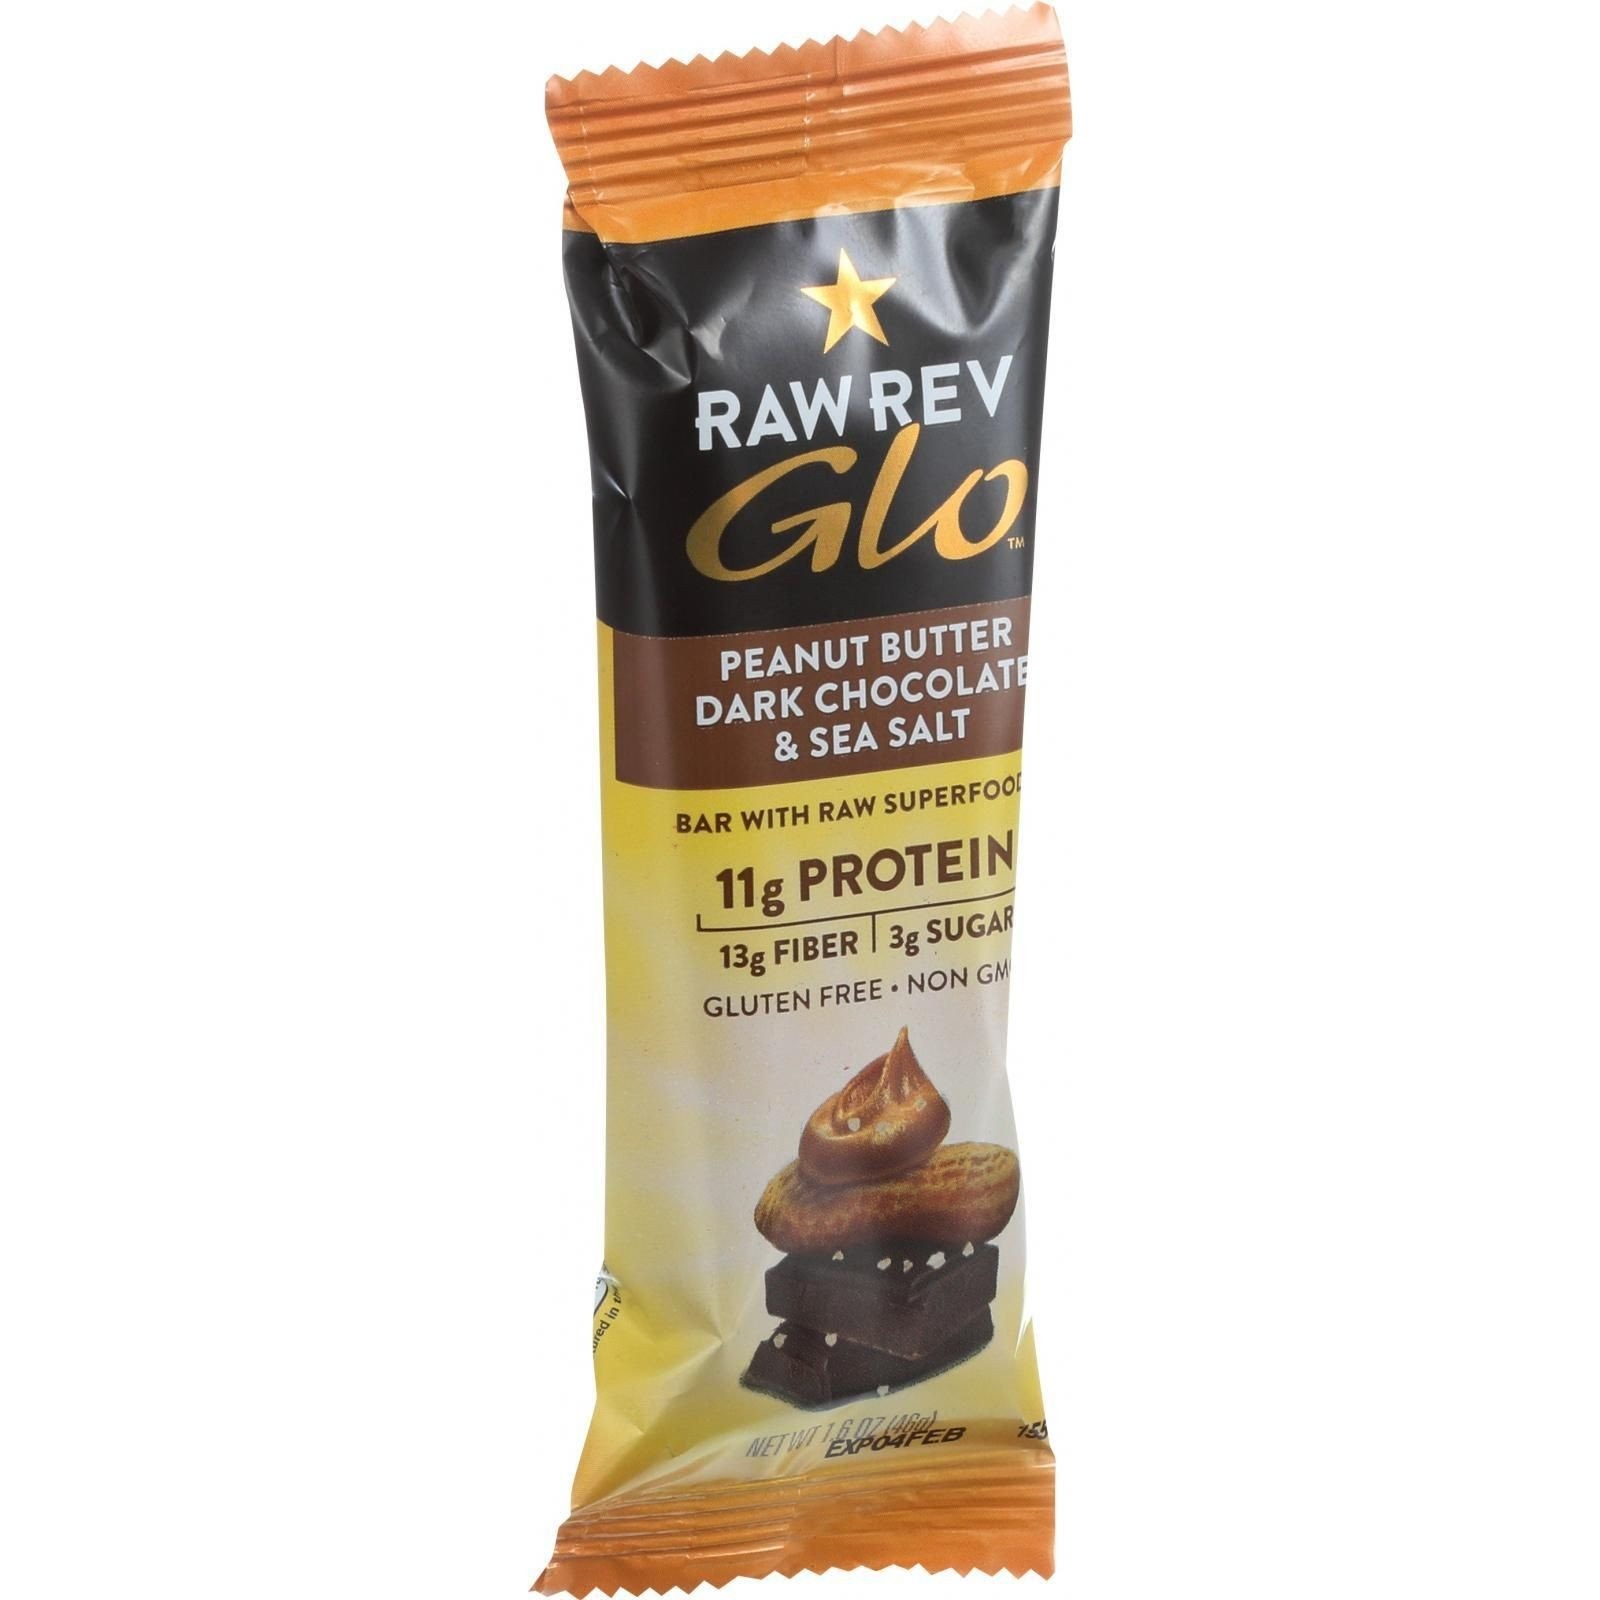
Item Name: Raw Revolution Glo Bar - Peanut Butter Dark Chocolate and Sea Salt - 1.6 oz - Case of 12
Value: 12.0
Unit: Count

Price: 27.5